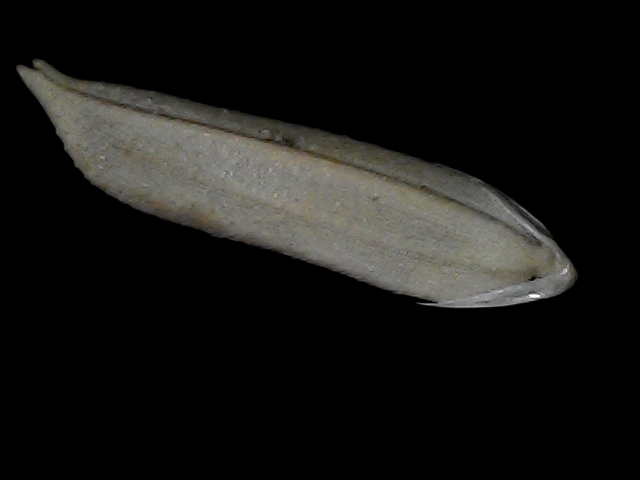
Rice variety: Bd57